Ancient furniture

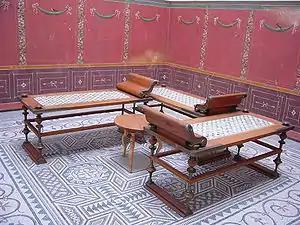
Reconstructed triclinium or dining room, with three "klinai" or couches

The Roman "cathedra" was a chair with a back, although there is disagreement as to the exact meaning of the Latin term. Richter defines the "cathedra" as a later version of the Greek "klismos", which she says was never as popular as its Greek predecessor. A. T. Croom, however, considers the "cathedra" to be a high-backed wickerwork chair that was typically associated with women. They have also been seen being used as early school teachers, pupils would sit around him in this chair while he taught. It showed who held the seat of power in the classroom. As with Greek furniture, the names of various Roman types as found in texts cannot always be associated with known furniture forms with certainty.